Electronic gear-shifting system

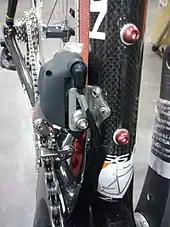
Electronic front derailleur (front view)

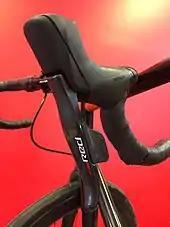
SRAM RED eTap HRD brake lever

As of 2009, one system was commercially available from a major parts manufacturer: Shimano's Di2 (Dura-Ace 7970) for road bicycles. While the traditional method of gear shifting uses mechanical control levers that pull and release Bowden cables and spring-loaded derailleurs, Di2 is controlled by electronic switches located either in the integrated shift levers and/or at the end of time trial bars. The switches send signals through a wiring harness to a battery pack, placed near the bottom bracket. The rechargeable lithium-ion battery pack supplies power to the derailleur motors, which move the derailleurs via worm gears. Shimano estimates that their 7.4-volt battery pack can last up to per charge. The system also has an LED light to warn when it needs a charge.